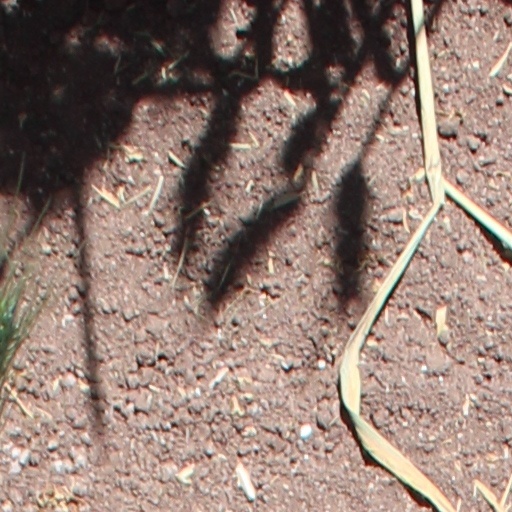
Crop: wheat